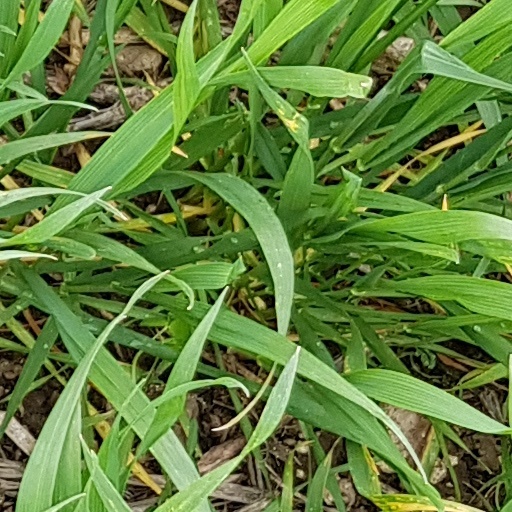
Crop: wheat